Pride of Africa (train)

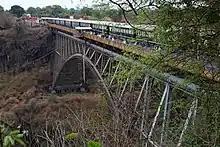
"Pride of Africa" parked on the Victoria Falls Bridge (2012)

The Pride of Africa is a luxury train operated by Rovos Rail. It is billed as the "World's Most Luxurious Train". The train travels through South Africa, Zimbabwe, Zambia, and Tanzania.